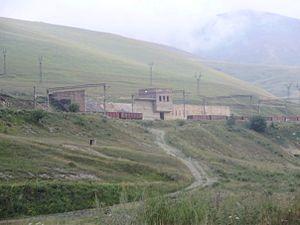
Gare Sotk (ancien Zod) dans le marz (région) Gegharkunik, Arménie.